2006 Bahrain Grand Prix

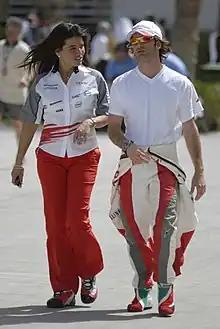
Toyota driver Jarno Trulli before the start of the race.

The race was the first run under the new 2006 qualifying rules, in which the one-hour session is split into three 'knock out' parts. The first part eliminated Kimi Räikkönen (rear wishbone failure) and Ralf Schumacher, who was caught out by the red flag after Räikkönen's accident and failed to set a competitive time, as well as the MF1's and the two Super Aguris. The second part saw fewer surprises, with the expected runners lining up for the final top 10 part. The result was that the Ferraris swept the front row.